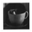
Label: cup